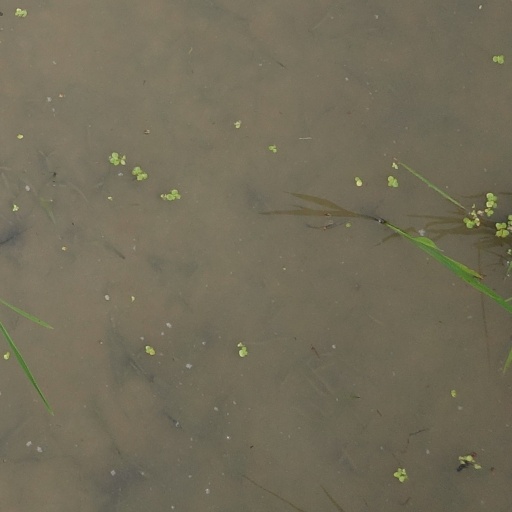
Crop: rice